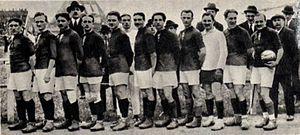
Le fr:CA Paris vainqueur de la Coupe de France 1920, avec de gauche à droite Allègre, McDewitt, Mesnier, Dupé, Poullain, Bigué, Vanco, Gravier, Dreyfus, Pache et Bard (capitaine).
Robert Pache est un footballeur suisse du début du XXᵉ siècle. Il est originaire de Morges dans le canton de Vaud et évolue au poste d'attaquant.
Le Cercle athlétique de Paris-Charenton, abrégé en CAP-Charenton, est un club de football français fondé en 1896 sous le nom de Nationale de Saint-Mandé. Il emménage en 1905 au stade de Charentonneau à Maisons-Alfort, commune tout proche de Paris située dans le département de la Seine. Renommé en 1905 en Cercle Athlétique de Paris, c'est sous ce nom que le club obtient ses plus grands succès jusque dans les années 1920.
Ivan Dreyfus est un footballeur du début du XXᵉ siècle et médecin suisse. Il évolue au poste de gardien de but.
Raoul Dupé est un footballeur français du début du XXᵉ siècle. Il évolue au poste d'attaquant.
André Allègre, né le 10 mai 1895 à Saint-Maurice, était un joueur international français de football.
Louis Mesnier était un footballeur français né le 15 décembre 1884 à Angers et mort le 10 octobre 1921 à Paris 7ème arrondissement.